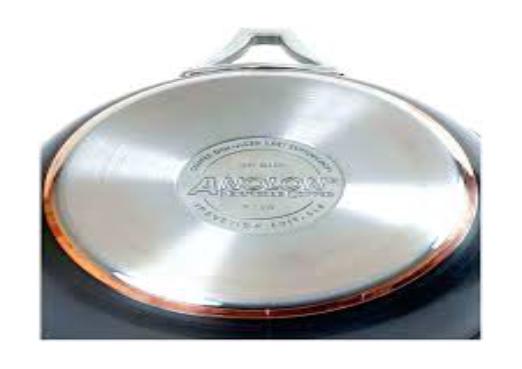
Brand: anolon
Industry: Necessities